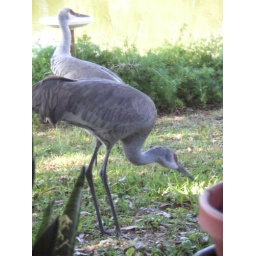
sand hill cranes in my backyard